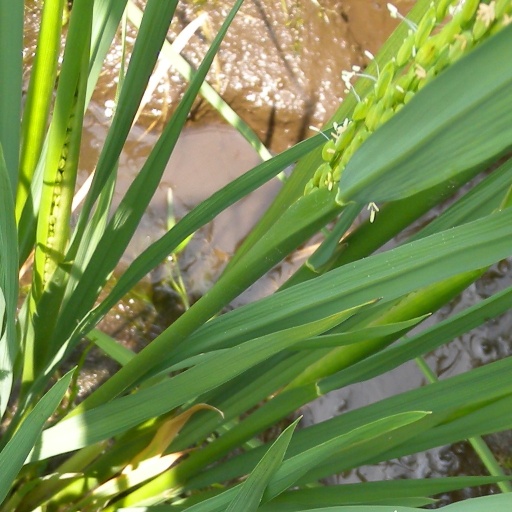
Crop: rice